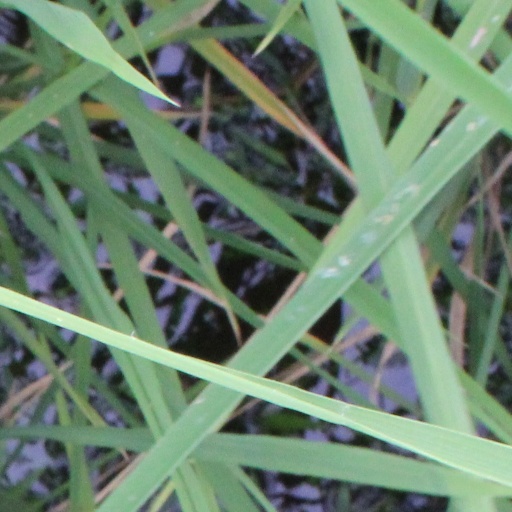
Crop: rice